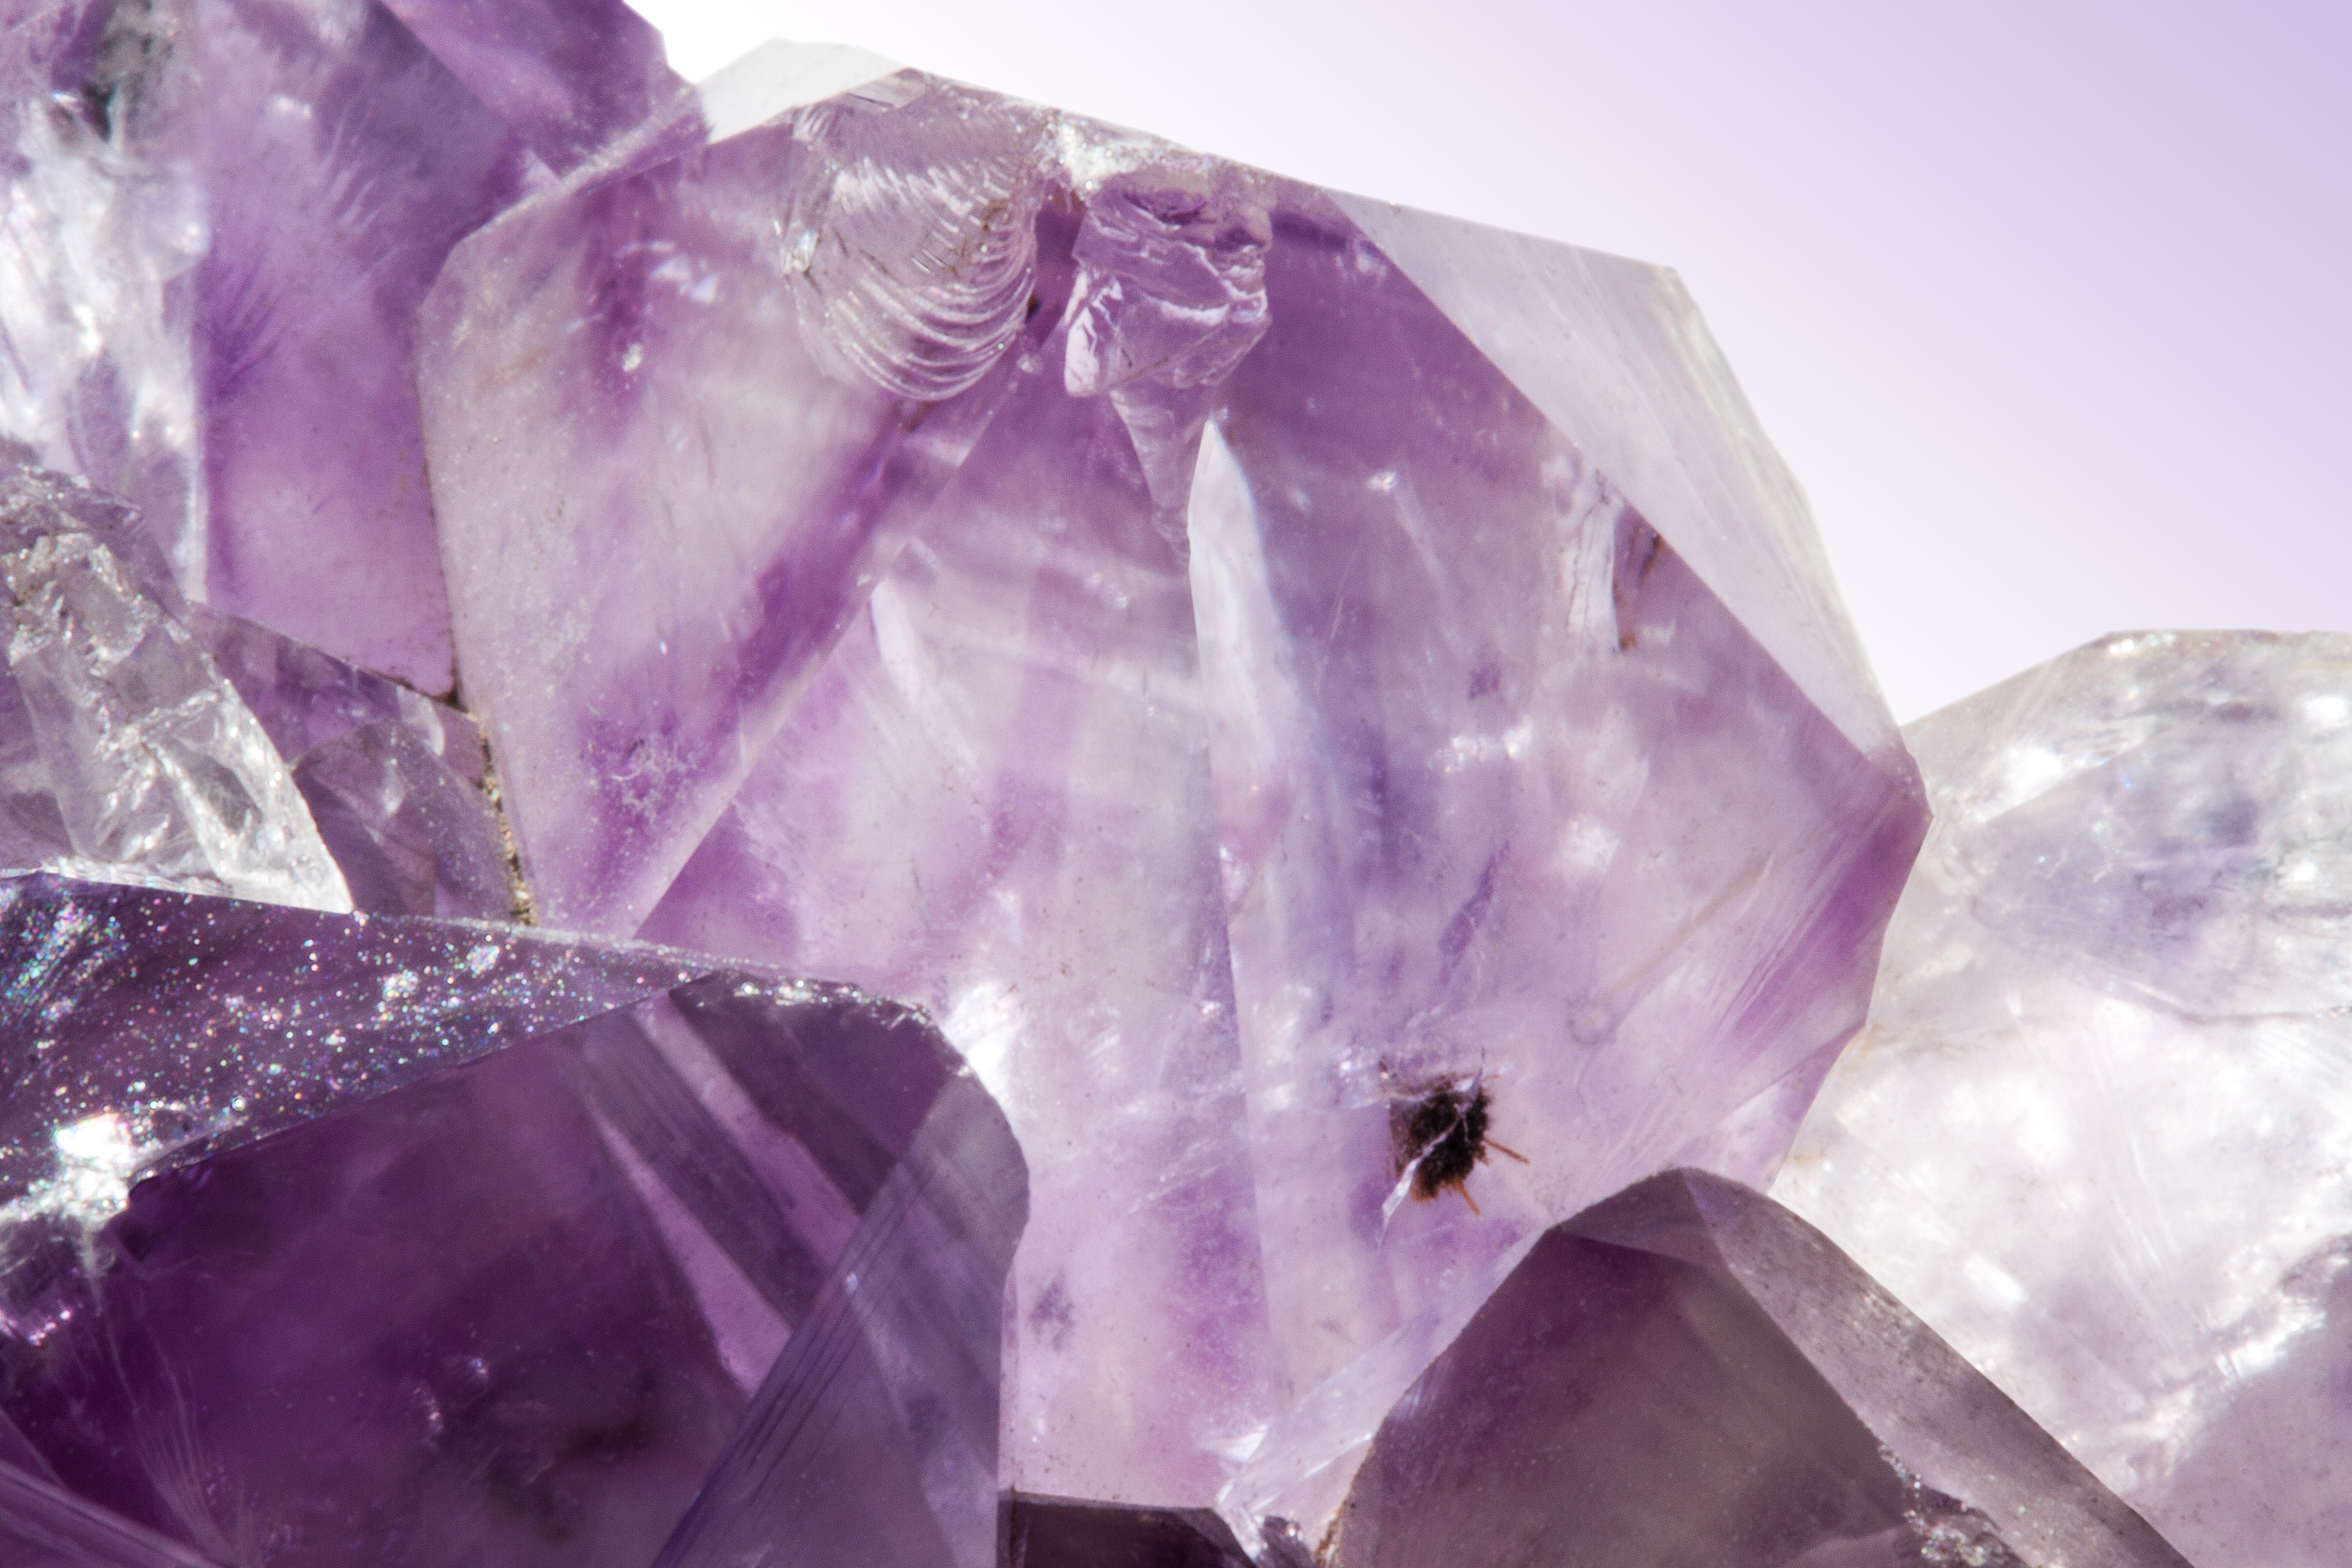
purple, petal, stone, macro, pink, transparent, jewellery, violet, amethyst, gem, crystal, gemstone, mineral, quartz, fashion accessory